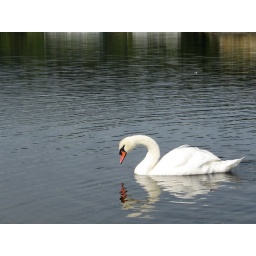
A large swan that was swimming around in Esquimalt Lagoon.